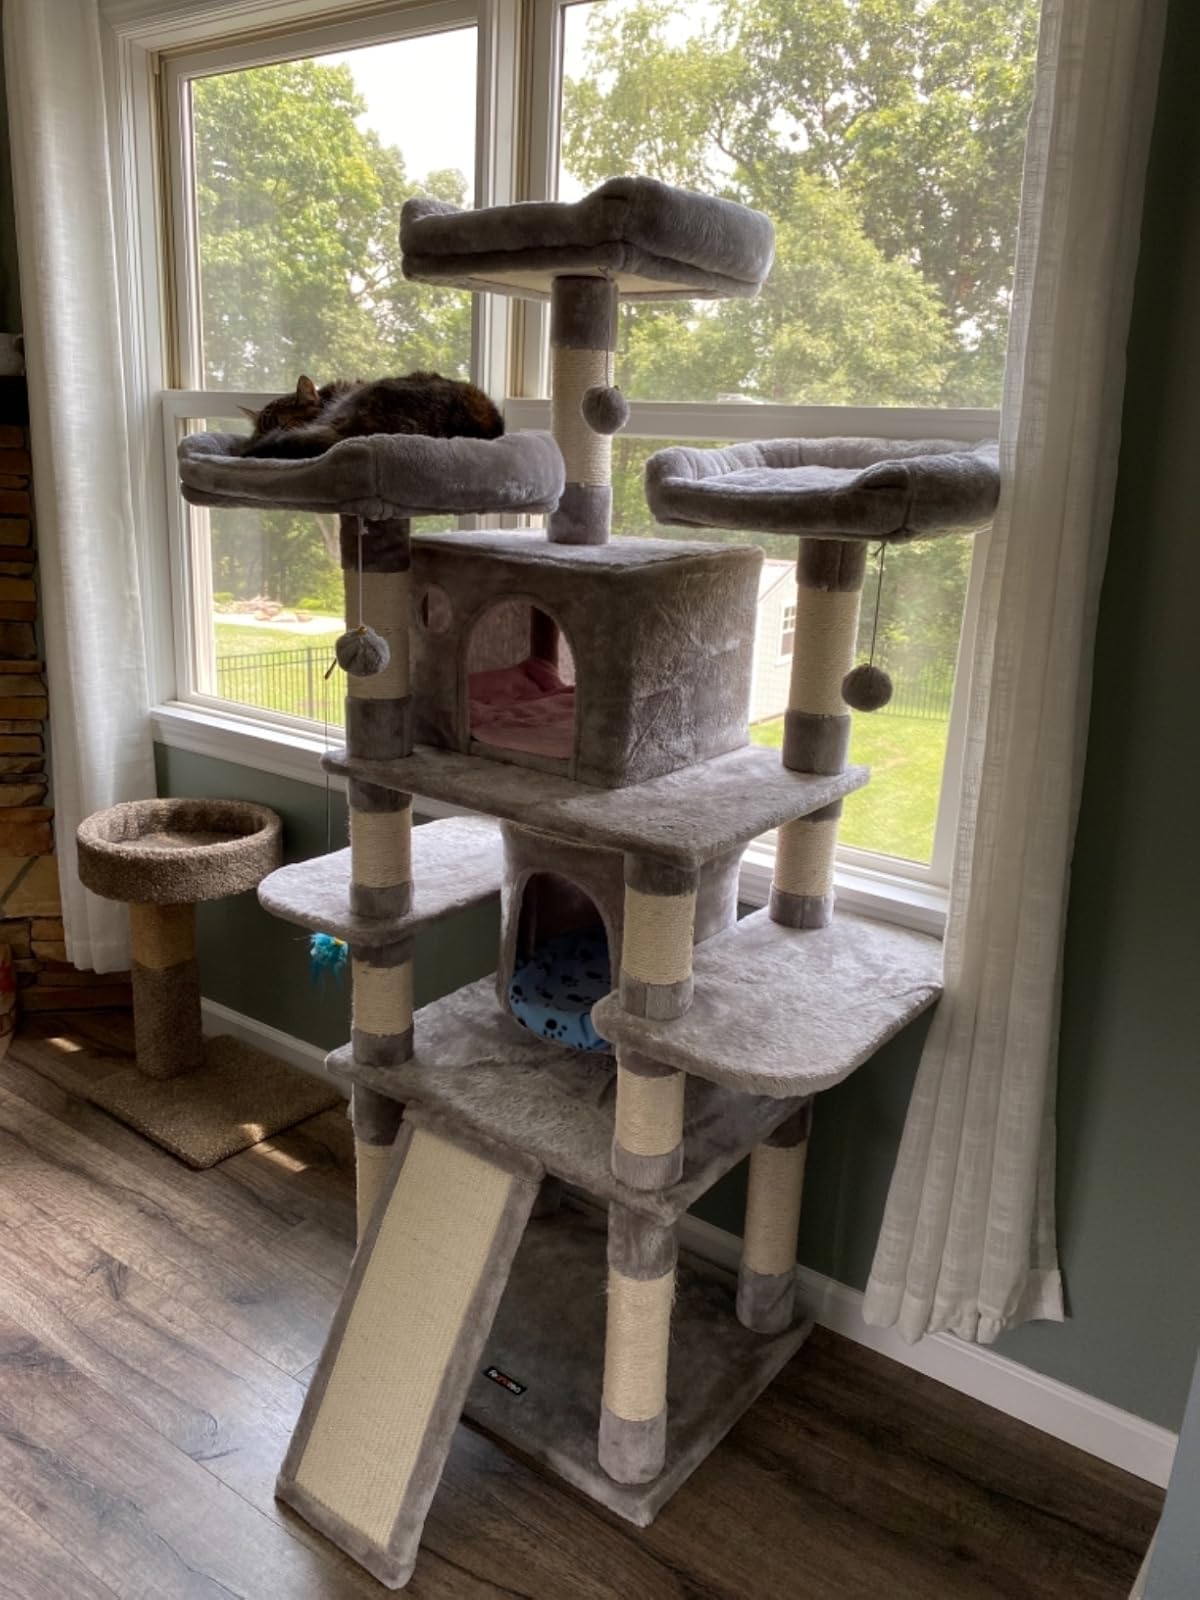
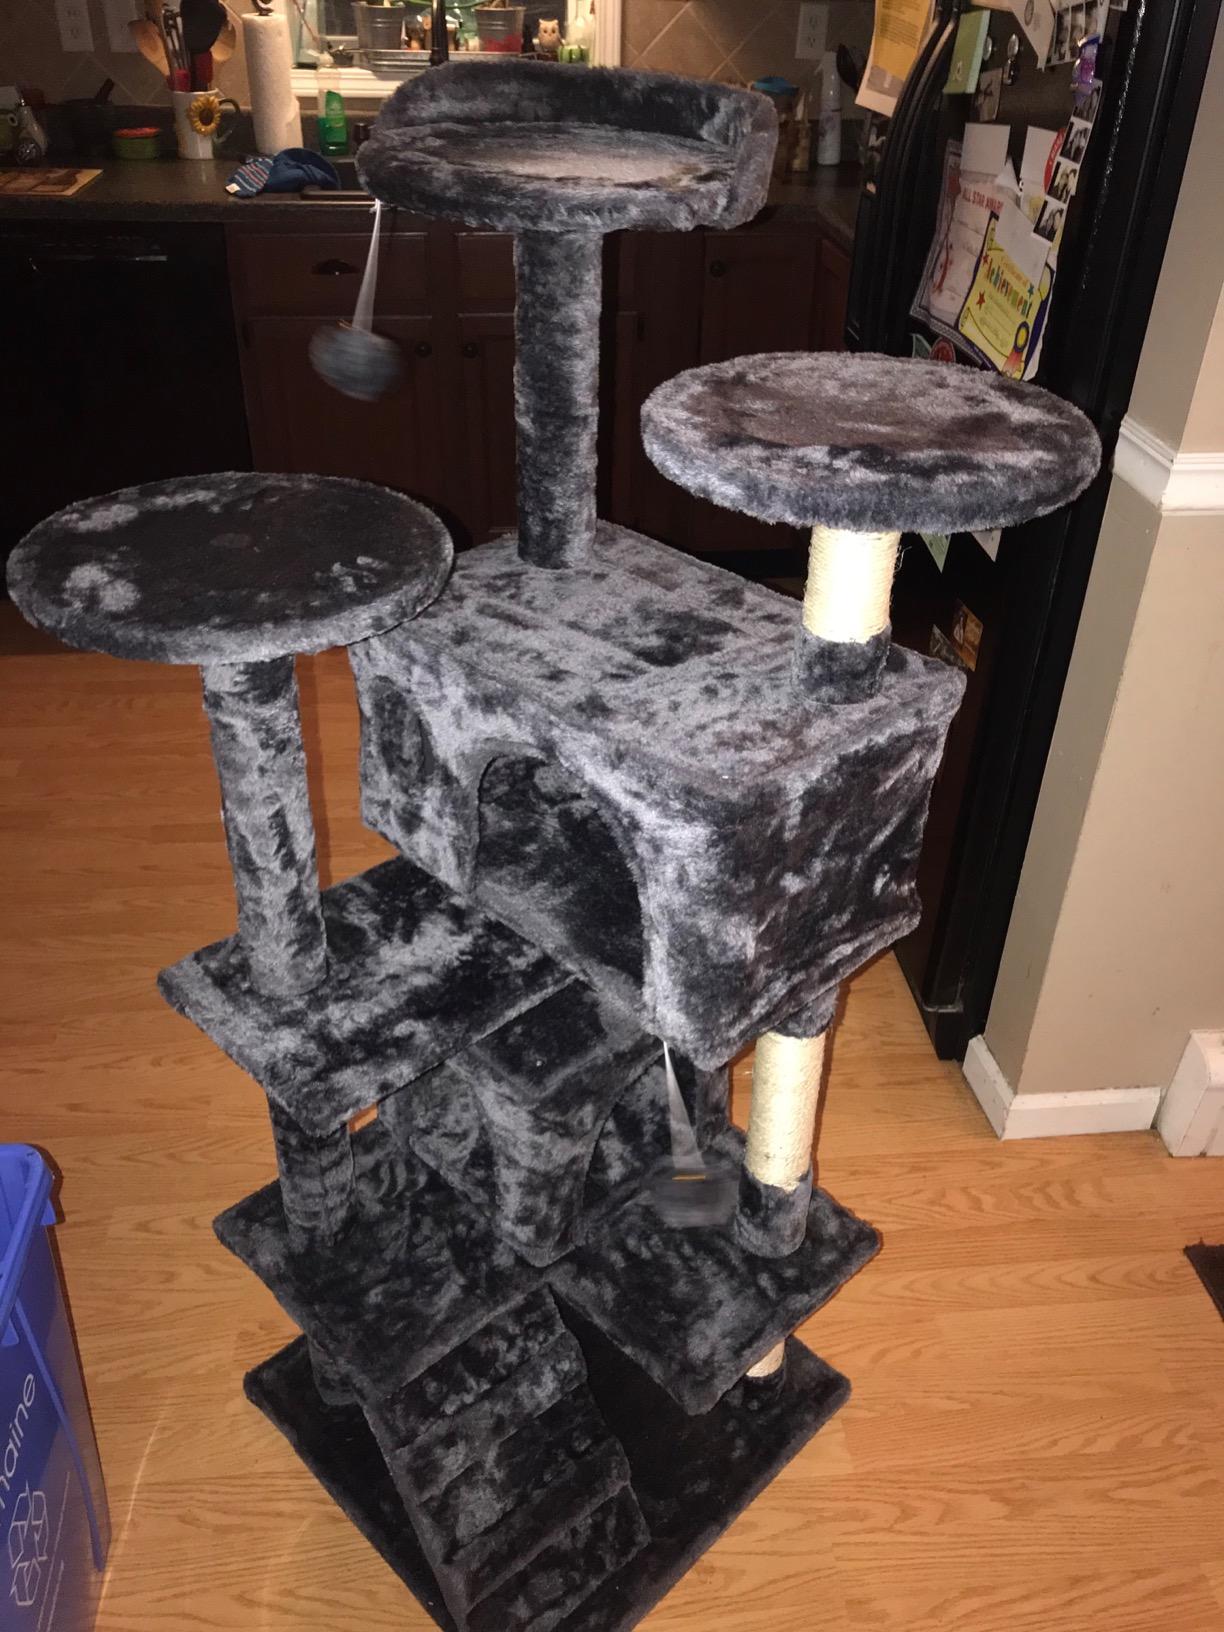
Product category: items_cat tree
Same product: no